NOAAS Delaware II

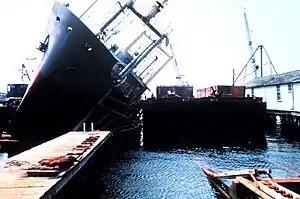
"Delaware II" after a drydock mishap.

"Delaware II"s deck equipment featured five winches, one boom crane, two A-frames, and a movable gantry. This equipment gave "Delaware II" a lifting capacity of up to as well of cable that could pull up to . Each of the winches served a specialized function ranging from trawling to hydrographic surveys.